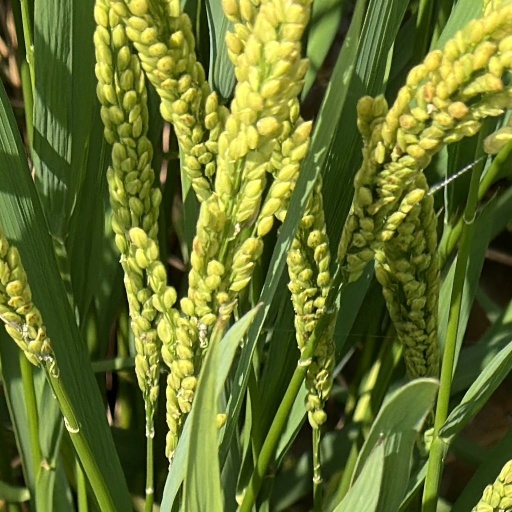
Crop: rice